Guillaume Bautru

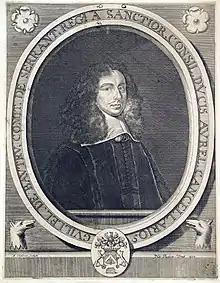
Guillaume Bautru (1657)

Guillaume Bautru, comte de Serrant (1588, Angers – 7 March 1665, Paris) was a French satirical poet, court favourite and a protégé and diplomatic agent of cardinal Richelieu.